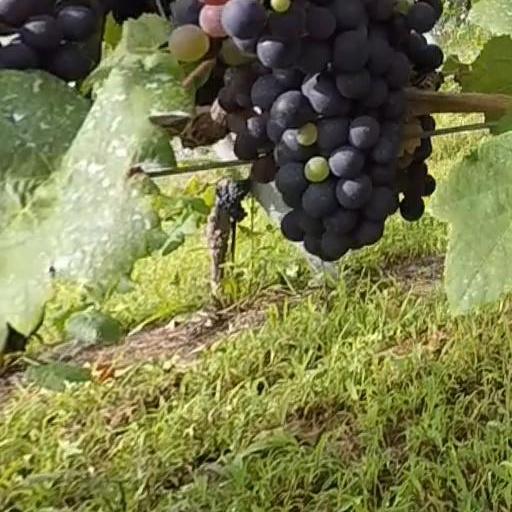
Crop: grape